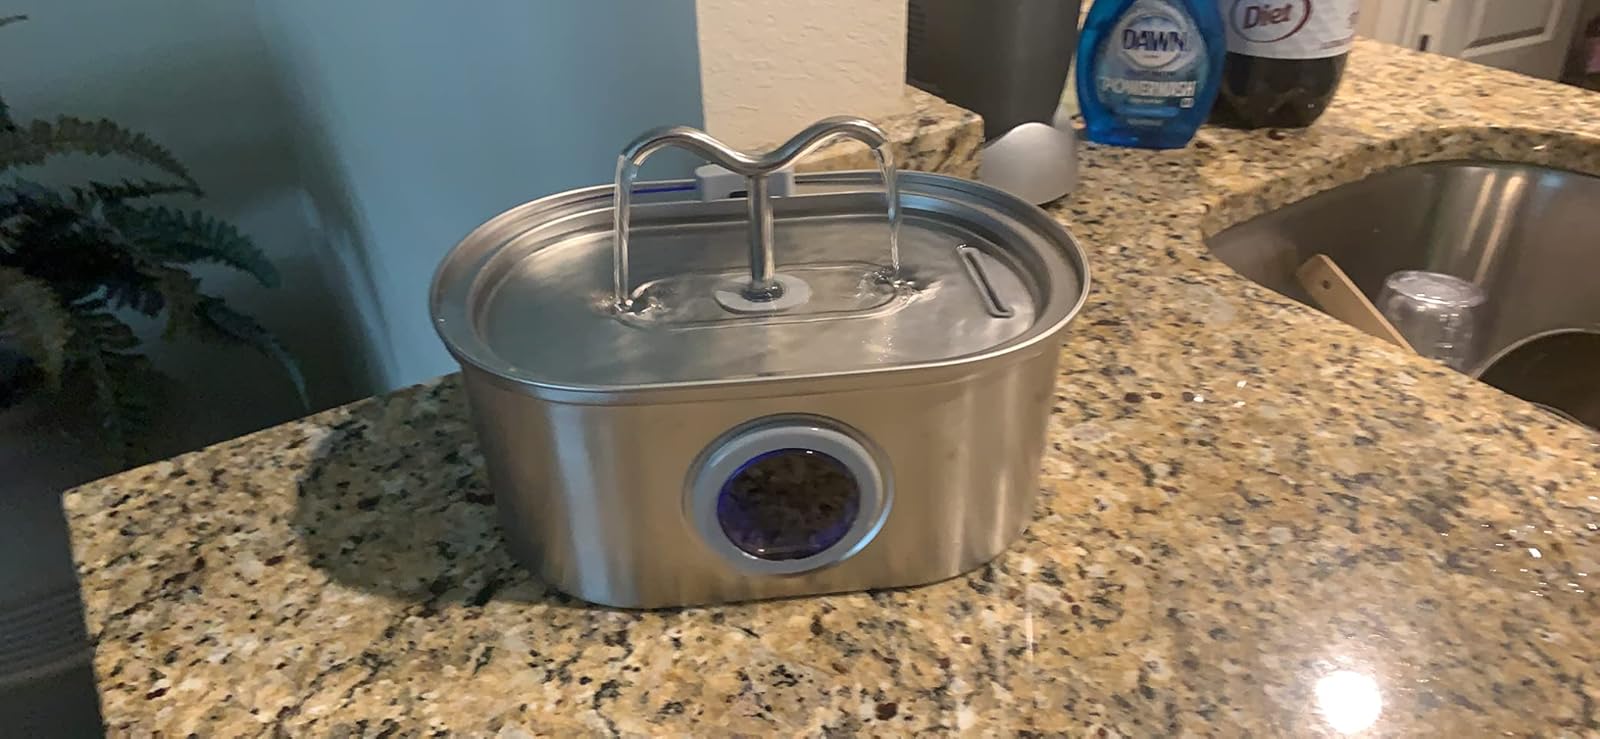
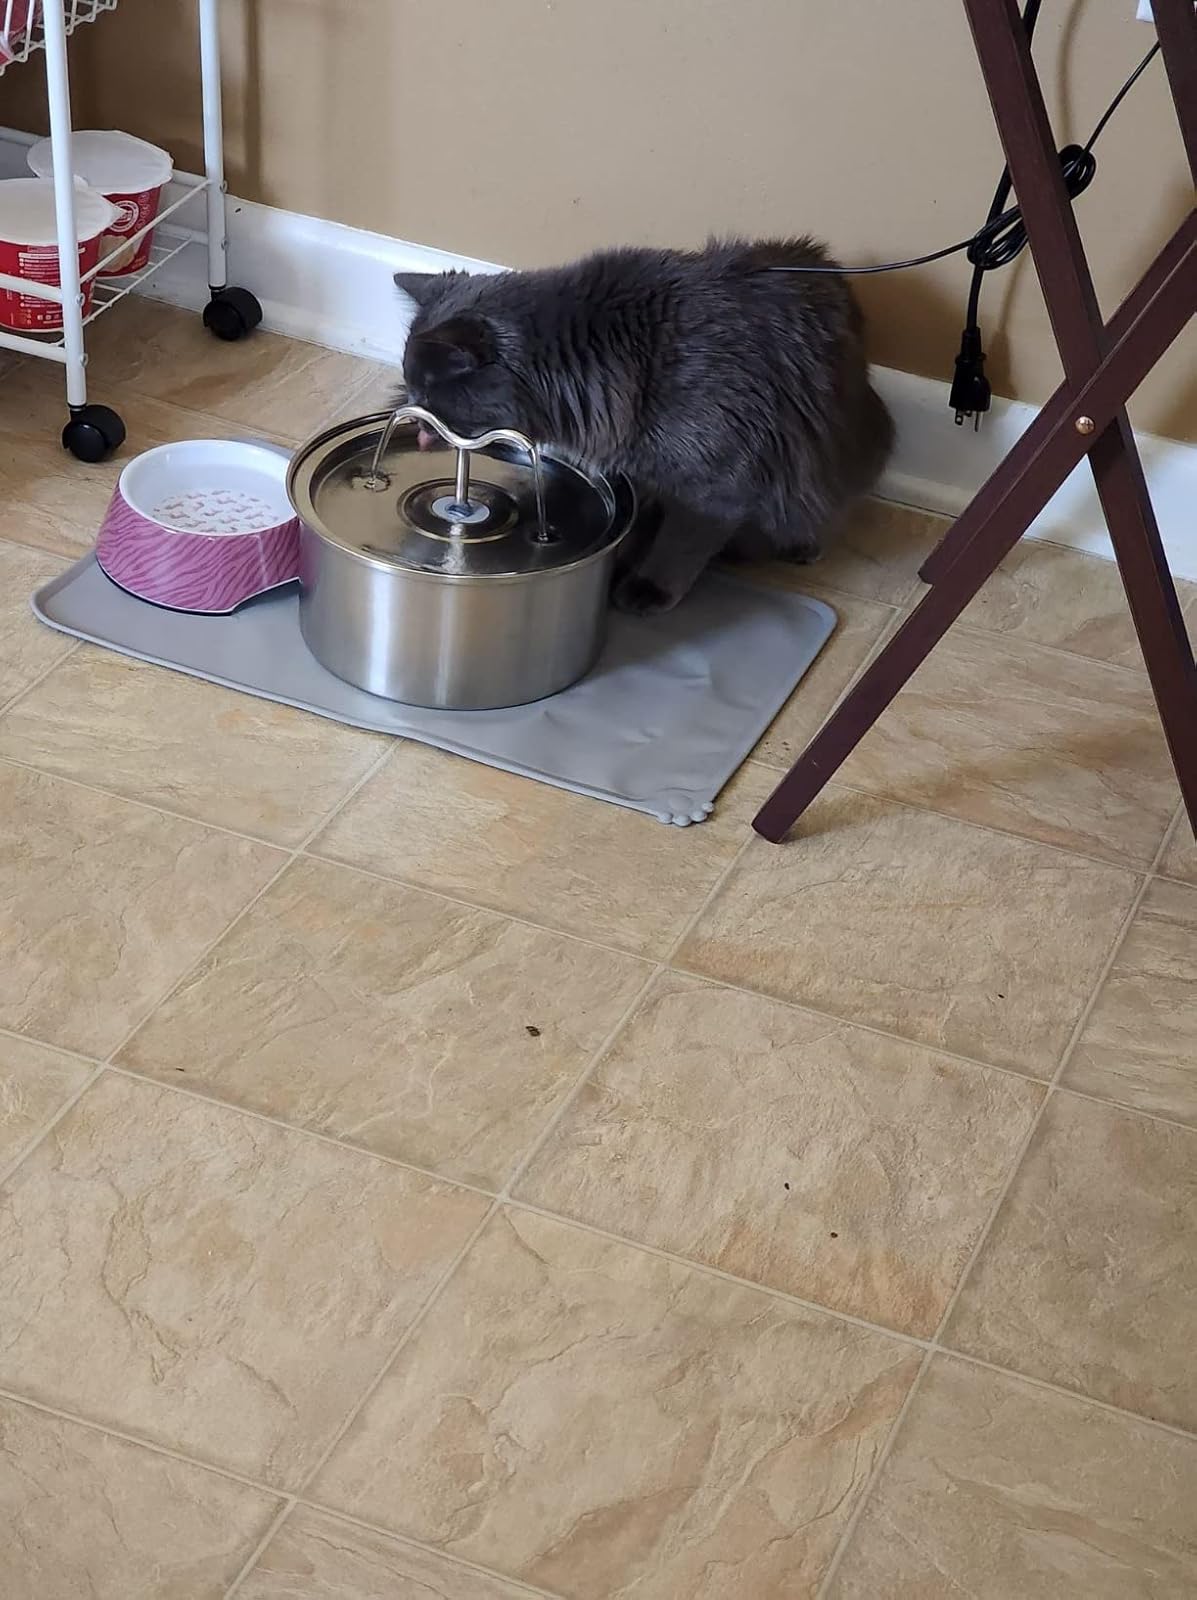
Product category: items_bowl
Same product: no